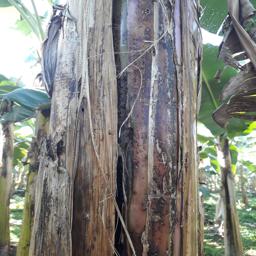
Label: PSEUDOSTEM WEEVIL